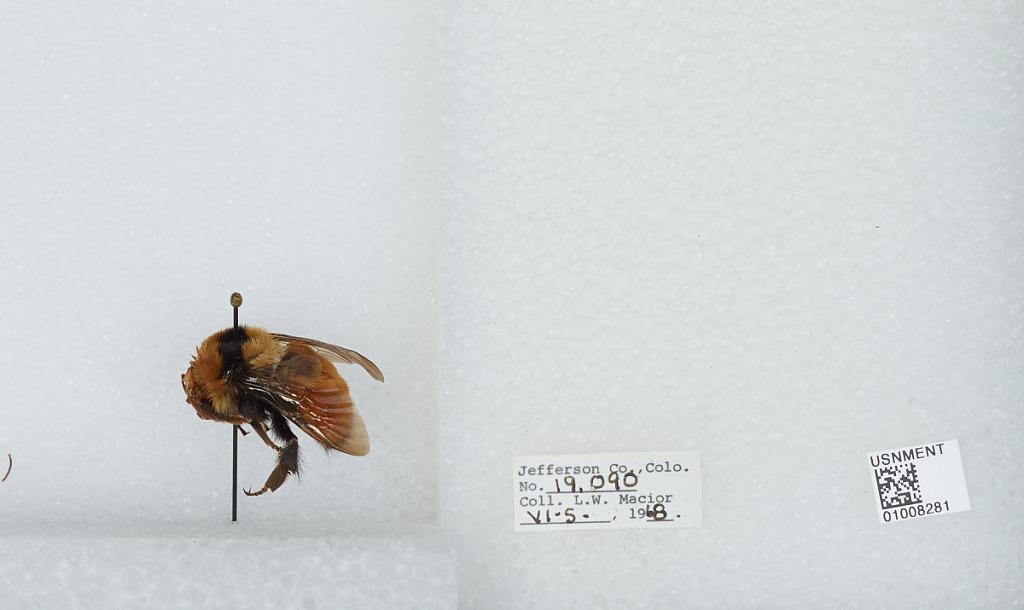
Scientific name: Bombus (Pyrobombus) huntii Greene
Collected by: L. Macior
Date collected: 1968-6-5
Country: United States
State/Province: Colorado
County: Jefferson
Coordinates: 39.3772, -105.801